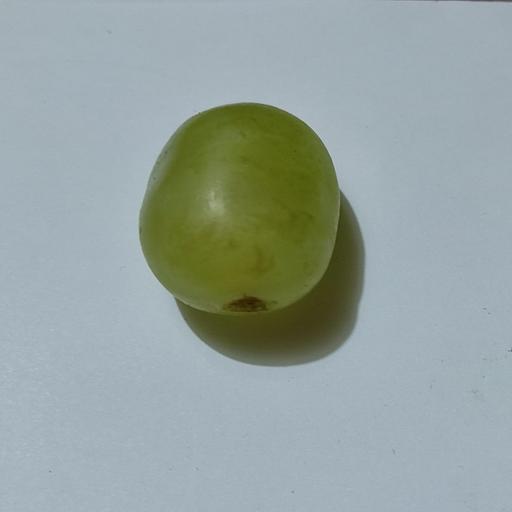
Crop type: Grape